Garrett's Almshouses

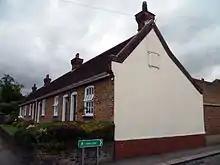
Garrett's Almshouses

Garrett's Almshouses are Grade II listed almshouses on Wood Street, Chipping Barnet. The houses were constructed in 1729.